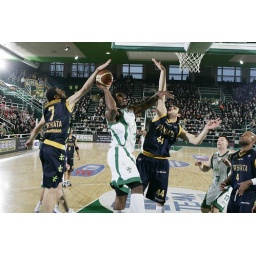
Boy and girl smoking cigarette under a tree